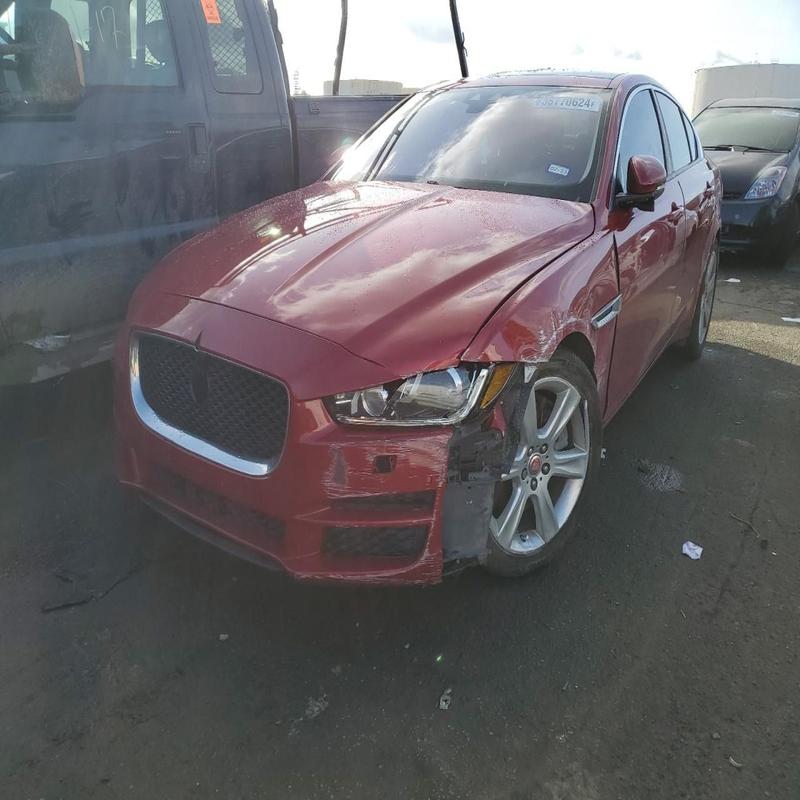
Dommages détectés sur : plaque d'immatriculation avant, pare-choc avant, capot, aile avant gauche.
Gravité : majeur